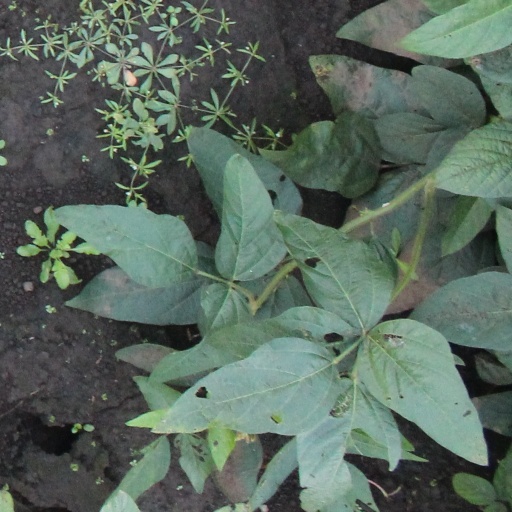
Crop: soybean